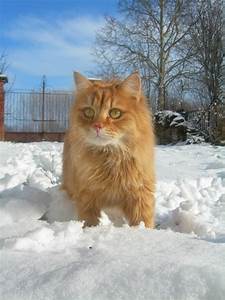
Label: cat